Naughty Nuri's

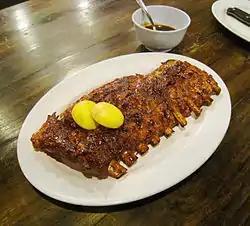
A plate of Balinese roasted pork ribs, at Naughty Nuri's

Naughty Nuri's is a restaurant franchise based in Ubud, Bali. It is known for barbecued pork ribs and martinis, which Anthony Bourdain has called "the best martinis in the world." It was featured in "The Guardian" as one of the Top 10 places to eat in Ubud, Bali in 2011.